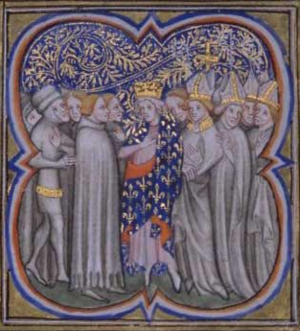
Couronnement du roi Louis VII, dessin du XIVème siècles.
Louis VII, dit « le Jeune » puis « le Pieux », né en 1120 et mort en 1180 à Paris, est roi des Francs de 1137 à 1180.
Héracle de Montboissier fut archevêque de Lyon, légat du pape, investi du titre d'exarque du palais de Bourgogne par l'empereur.